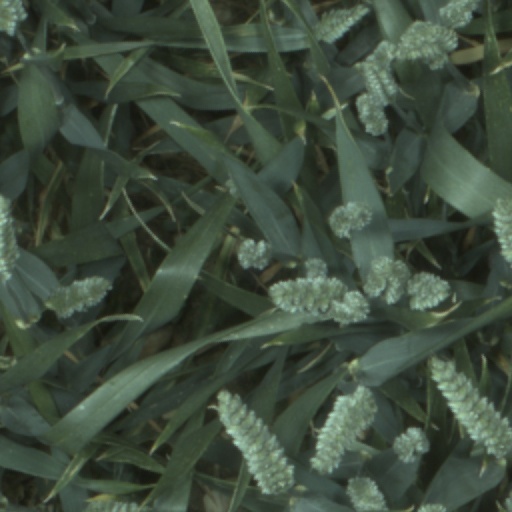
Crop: wheat